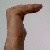
The image shows a hand gesture representing a space in Indian Sign Language.